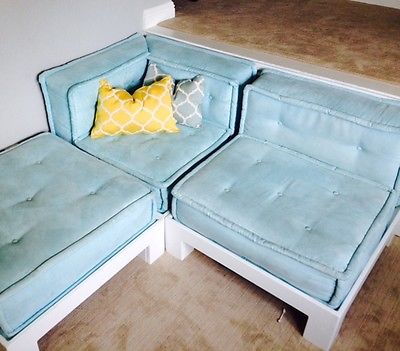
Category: sofa